North Carolina Department of Health and Human Services

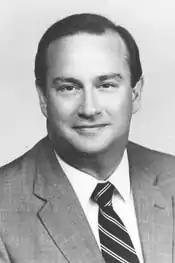
Charles Robin Britt Secretary (199397)

The NCDHHS has its origins in the former North Carolina Department of Human Resources (DHR). The DHR was created in 1971 as an umbrella to consolidate what had been more than 300 free-standing state agencies. It was activated as a functional agency on December 10, 1971. The first Secretary of Human Resources, Dr. Lenox Baker, was appointed by Governor Robert W. Scott.